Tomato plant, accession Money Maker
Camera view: bottom (45 deg); turntable rotation: 90 degrees
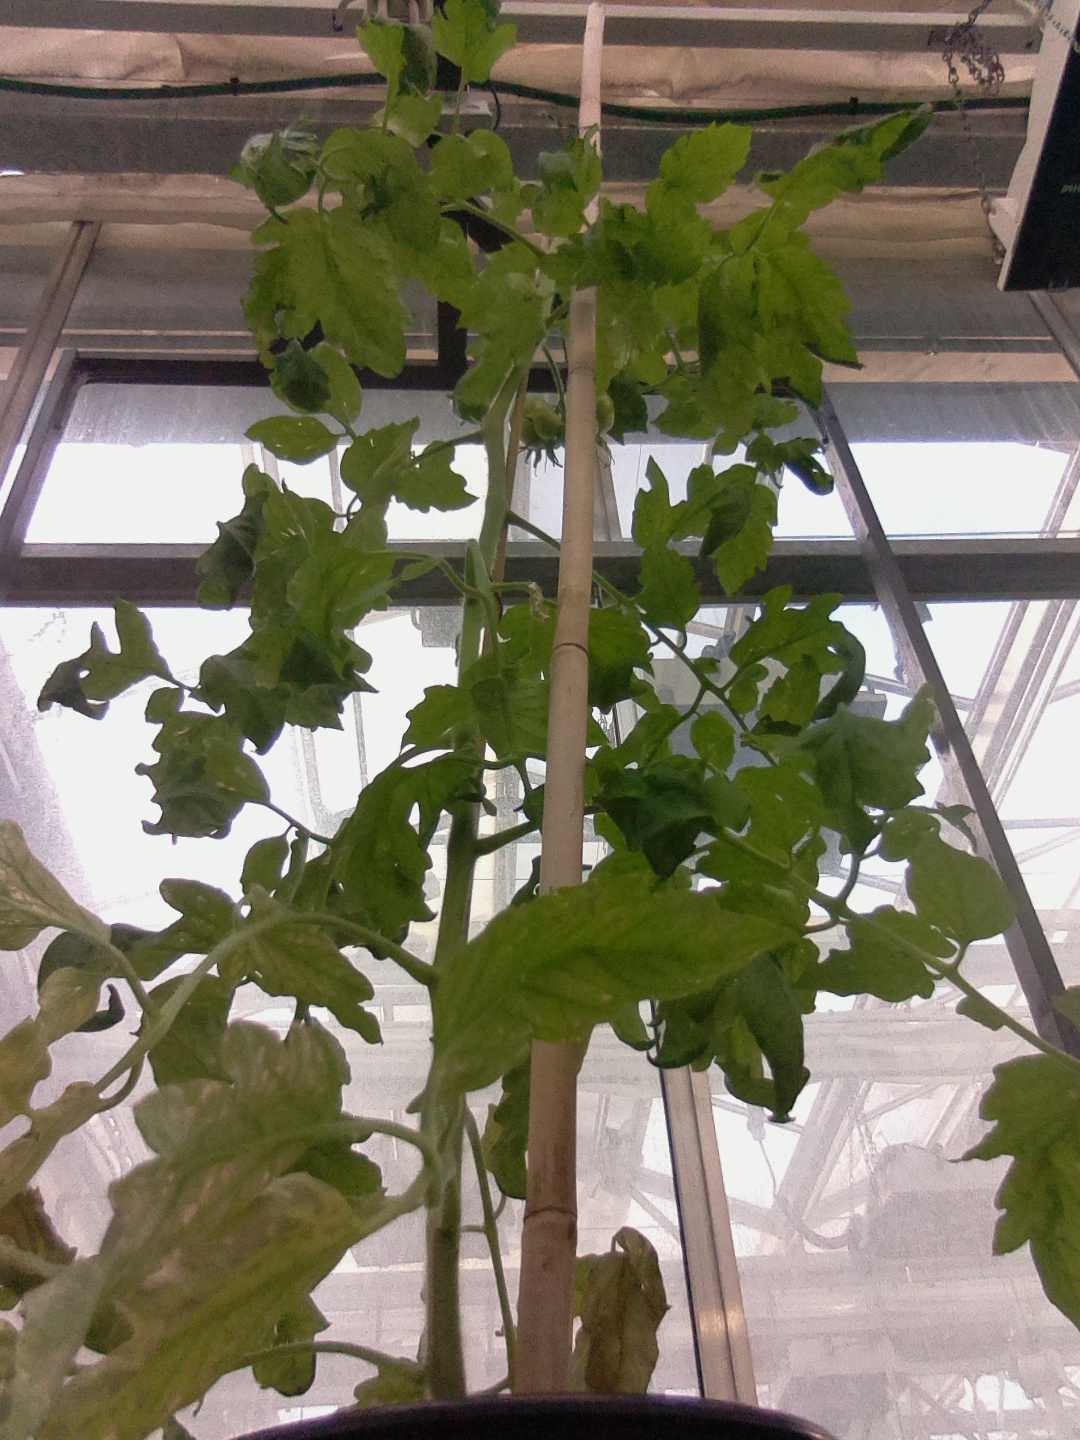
BBCH growth stage 73: 30%-40% of final fruit size